José de San Martín

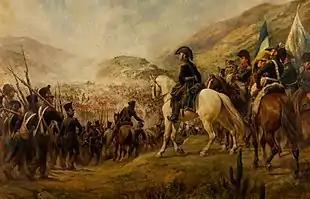
The Battle of Chacabuco between the Army of the Andes and Spanish forces in 1817.

Although the Congress of Tucumán had already formalized the flag of Argentina, the Army of the Andes did not use it, choosing a banner with two columns, light blue and white, and a coat of arms roughly similar to the Coat of arms of Argentina. The army did not use the flag of Argentina because it was not exclusively an Argentine army.